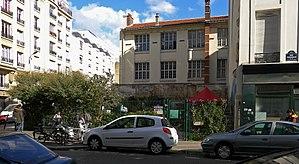
Rue Trousseau (jardin associatif) - Paris XI
La rue Trousseau est une rue du 11ᵉ arrondissement de Paris.